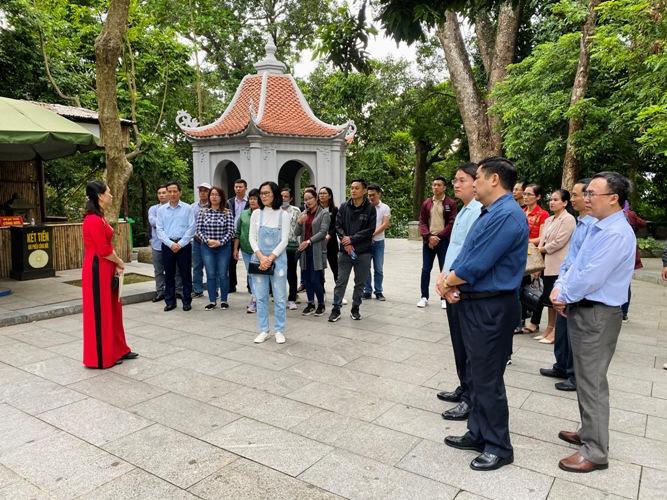
có nhiều người đang xuất hiện ở một khu đền thờ